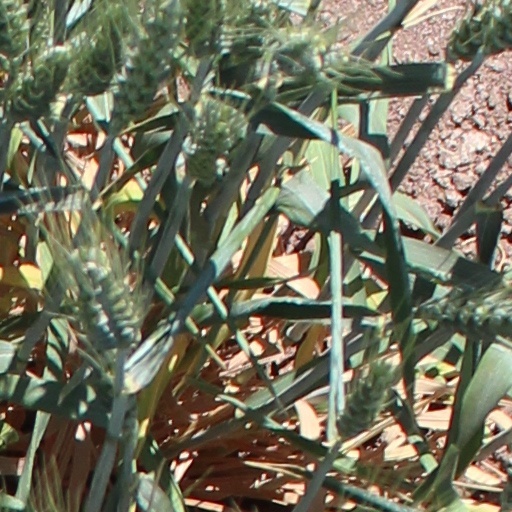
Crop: wheat